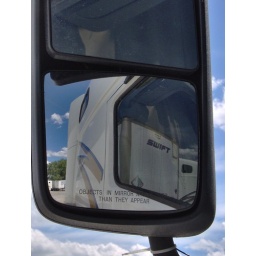
Double reflection in a mirror then window